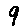
Label: 9